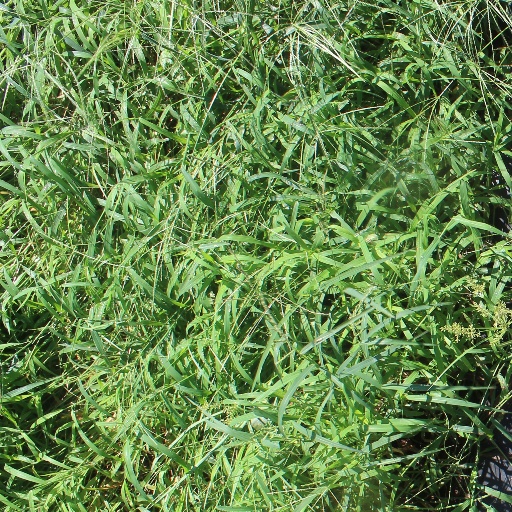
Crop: sorghum